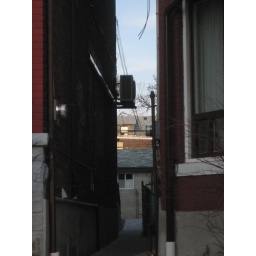
New roof from next street over